Communion (chant)

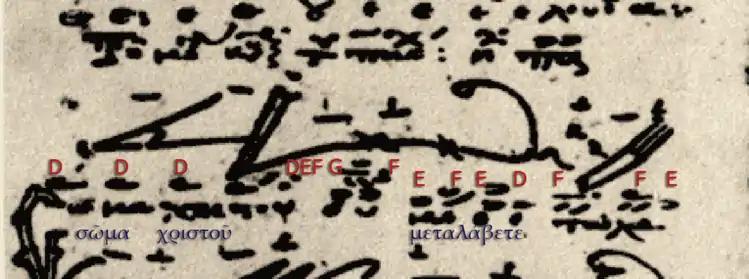
Easter koinonikon σῶμα χριστοῦ μεταλάβετε in echos with the old cheironomies (hand signs) or Asmatikon notation and their transcription into Byzantine round notation in a manuscript of the 14th century (GR-KA Ms. 8, fol. 36v)

Nevertheless, its text was usually a "" taken from the psalter, like the Sunday "Koinonikon" of the Week Cycle Αἰνεῖτε τὸν κύριον ("Praise the Lord" Ps 148:1), which had already added as an Octoechos cycle in 13th-century Greek "Asmatika", so that they could be performed according to the echos of the week. Within the weekly cycle each koinonikon was also specified to certain liturgical occasions such as the Wednesday Ποτήριον σωτηρίου ("Cup of salvation" Ps 115:4) which was dedicated to feasts around the Theotokos or around martyres. Apart from the week cycle there was a repertory of 26 "koinonika" which developed as a calendaric cycle of immoveable and moveable feasts during the 9th century and they can be found in the books of the cathedral rite since the 12th century (psaltikon and asmatikon).